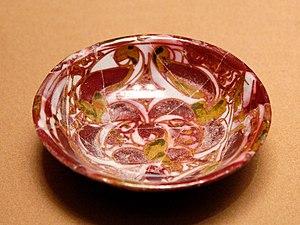
Coupelle.
Les émaux à lustre métallique sont un type de glaçure à irisations obtenue en appliquant un émail contenant des particules métalliques sur un objet en verre mais surtout en céramique déjà vitrifié. Les effets subtils de lustre sont créés par la lumière reflétée par les particules métalliques en suspension dans l'émail. La cuisson de ces émaux est réalisée à une température inférieure à la cuisson initiale, dans un four à moufle, en atmosphère réductrice.